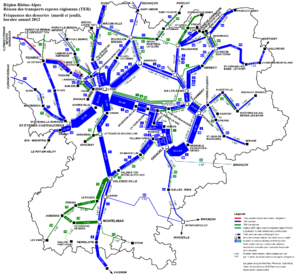
TER Rhône-Alpes, fréquence de la desserte les jours-types de pleine semaine, horaire annuel 2012.
Le TER Rhône-Alpes est le réseau de Transport express régional de l'ancienne région administrative Rhône-Alpes. Le TER de la nouvelle région administrative Auvergne-Rhône-Alpes est le TER Auvergne-Rhône-Alpes.